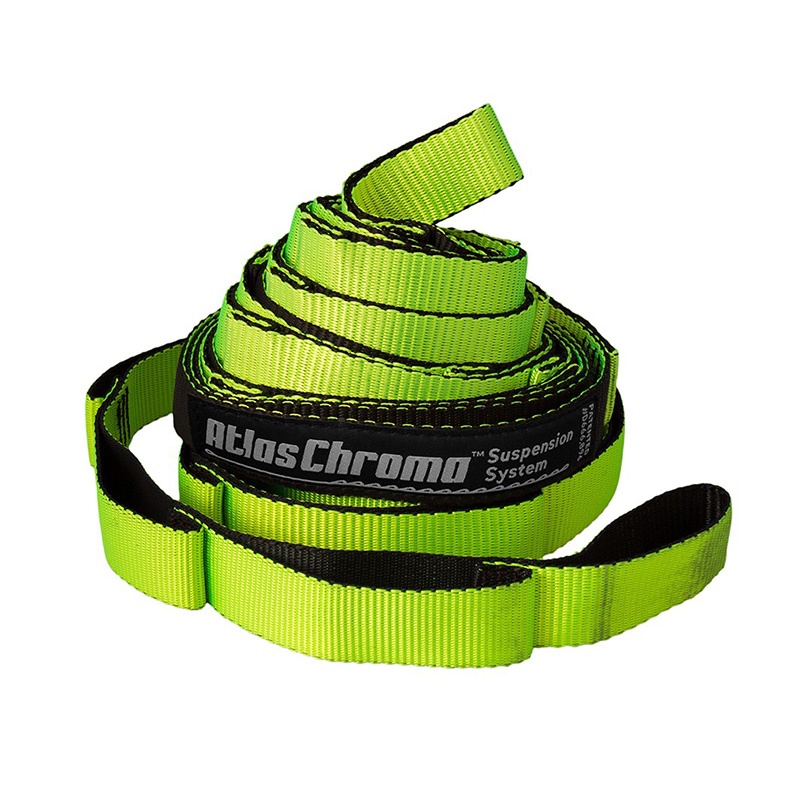
ENO Atlas Chroma Hammock Straps - Neon/Black
The ENO Atlas Chroma Hammock Straps features the same Titan-inspired suspension system as the best-selling Atlas but with color two-tone weaving. Agile but enduring, it boasts a whopping 30 combined adjustment points. Constructed from Poly-filament webbing with overlapping attachment whorls, the Atlas Chroma Strap is the ultimate in hammock suspension. Show off your bright side with the ENO Atlas Chroma Hammock Straps. Secure your hammock fast and easily with the ENO Atlas Chroma Hammock Straps. It’s durable and has a no-knots-needed set up. The tree friendly polyfilament webbing provides increased tree protection and helps minimize impact on the campsite. ENO Atlas Chroma Hammock Straps Specifications: Made with High Tenacity Polyfilament Webbing Dimensions: 9' x 1" Packed Dimensions: 3.5" x 5.5" (aprox) Weight: 11 oz. Weight Capacity: 400 lbs. Color: Neon/Black Combo Atlas Chroma Advantages: Setup & Takedown in Seconds 1" Poly-Filament Webbing Safely Support Up To 400lbs 30 Adjustment points No-Knots-Needed Set Up Tree Friendly Polyfilament Webbing
Brand: Eagles Nest Outfitters
Category: Sporting Goods > Outdoor Recreation > Camping & Hiking > Camping Hammock Accessories